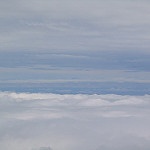
Label: glacier